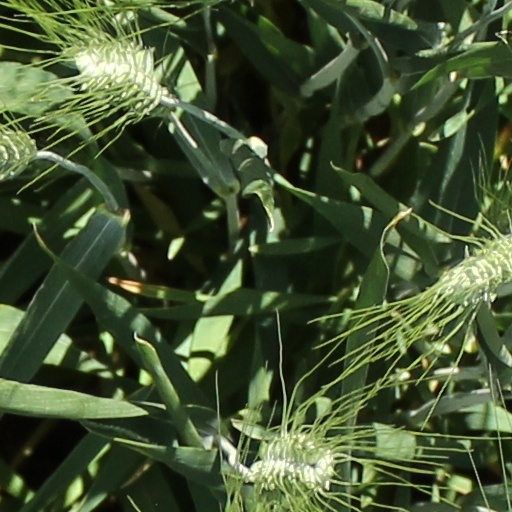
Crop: wheat